Rhymney Railway

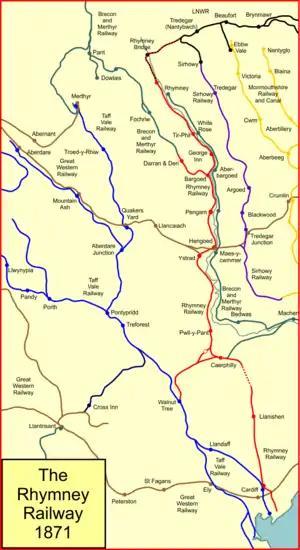
System map of the Rhymney Railway (shown in red) in 1871

The head of the River Taff valley, at Dowlais, Merthyr Tydfil and Rhymney, was the scene of huge expansion of industrial iron founding from 1760 onwards. All the ingredients were close at hand: iron ore, coal, timber and limestone. One particular resource needed to be provided, and that was transport to market. For some time this was done on the backs of animals; the road system was extremely poor in the area, and the provision of a turnpike helped, but pack animal transport was nonetheless expensive.